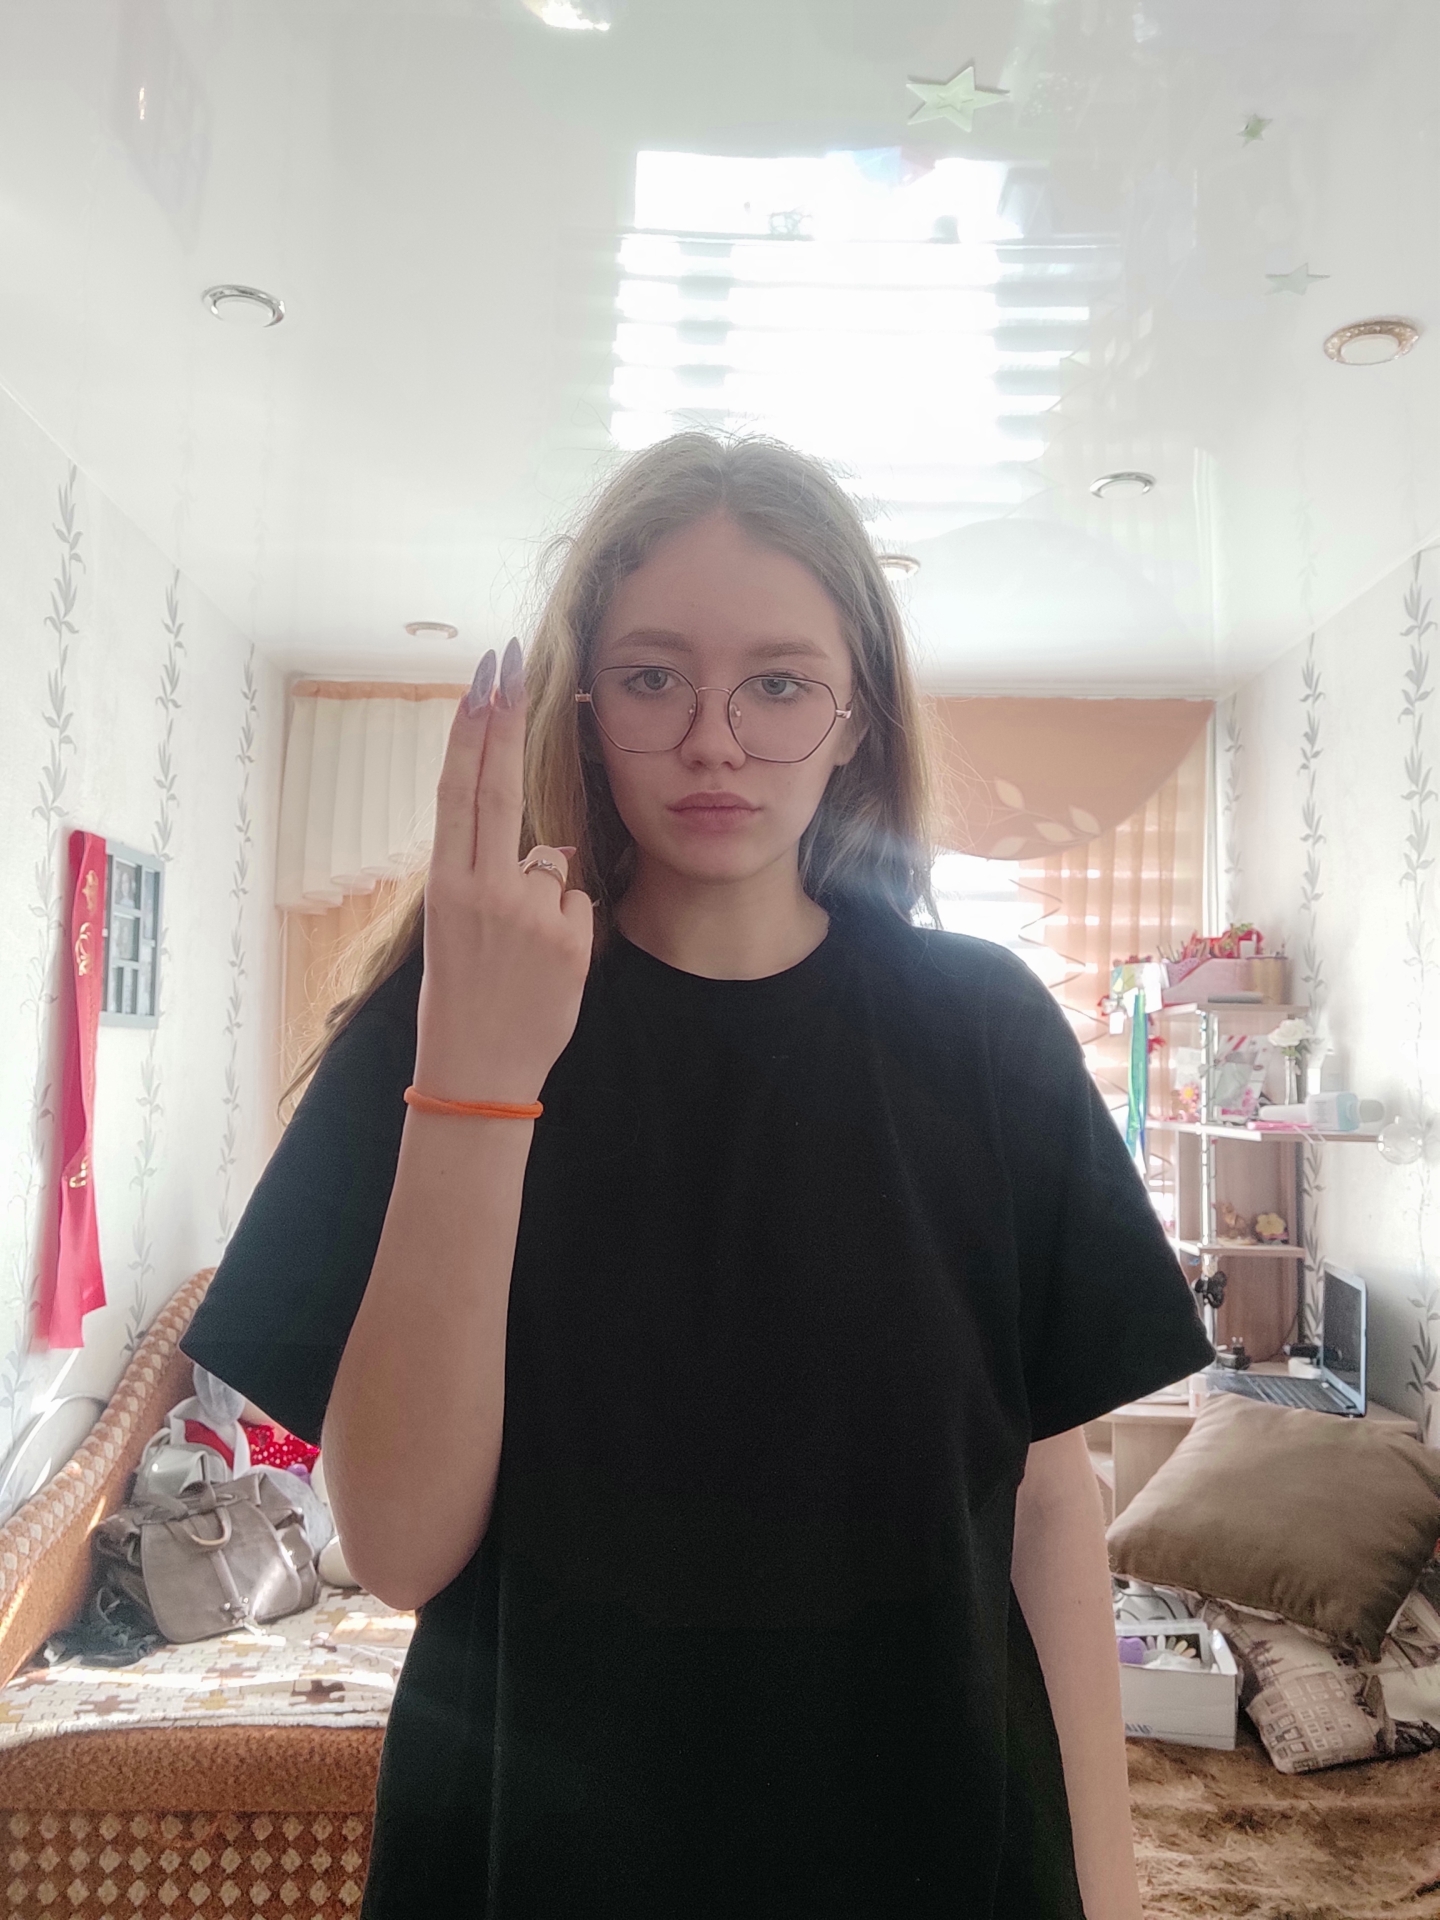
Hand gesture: two_up_inverted